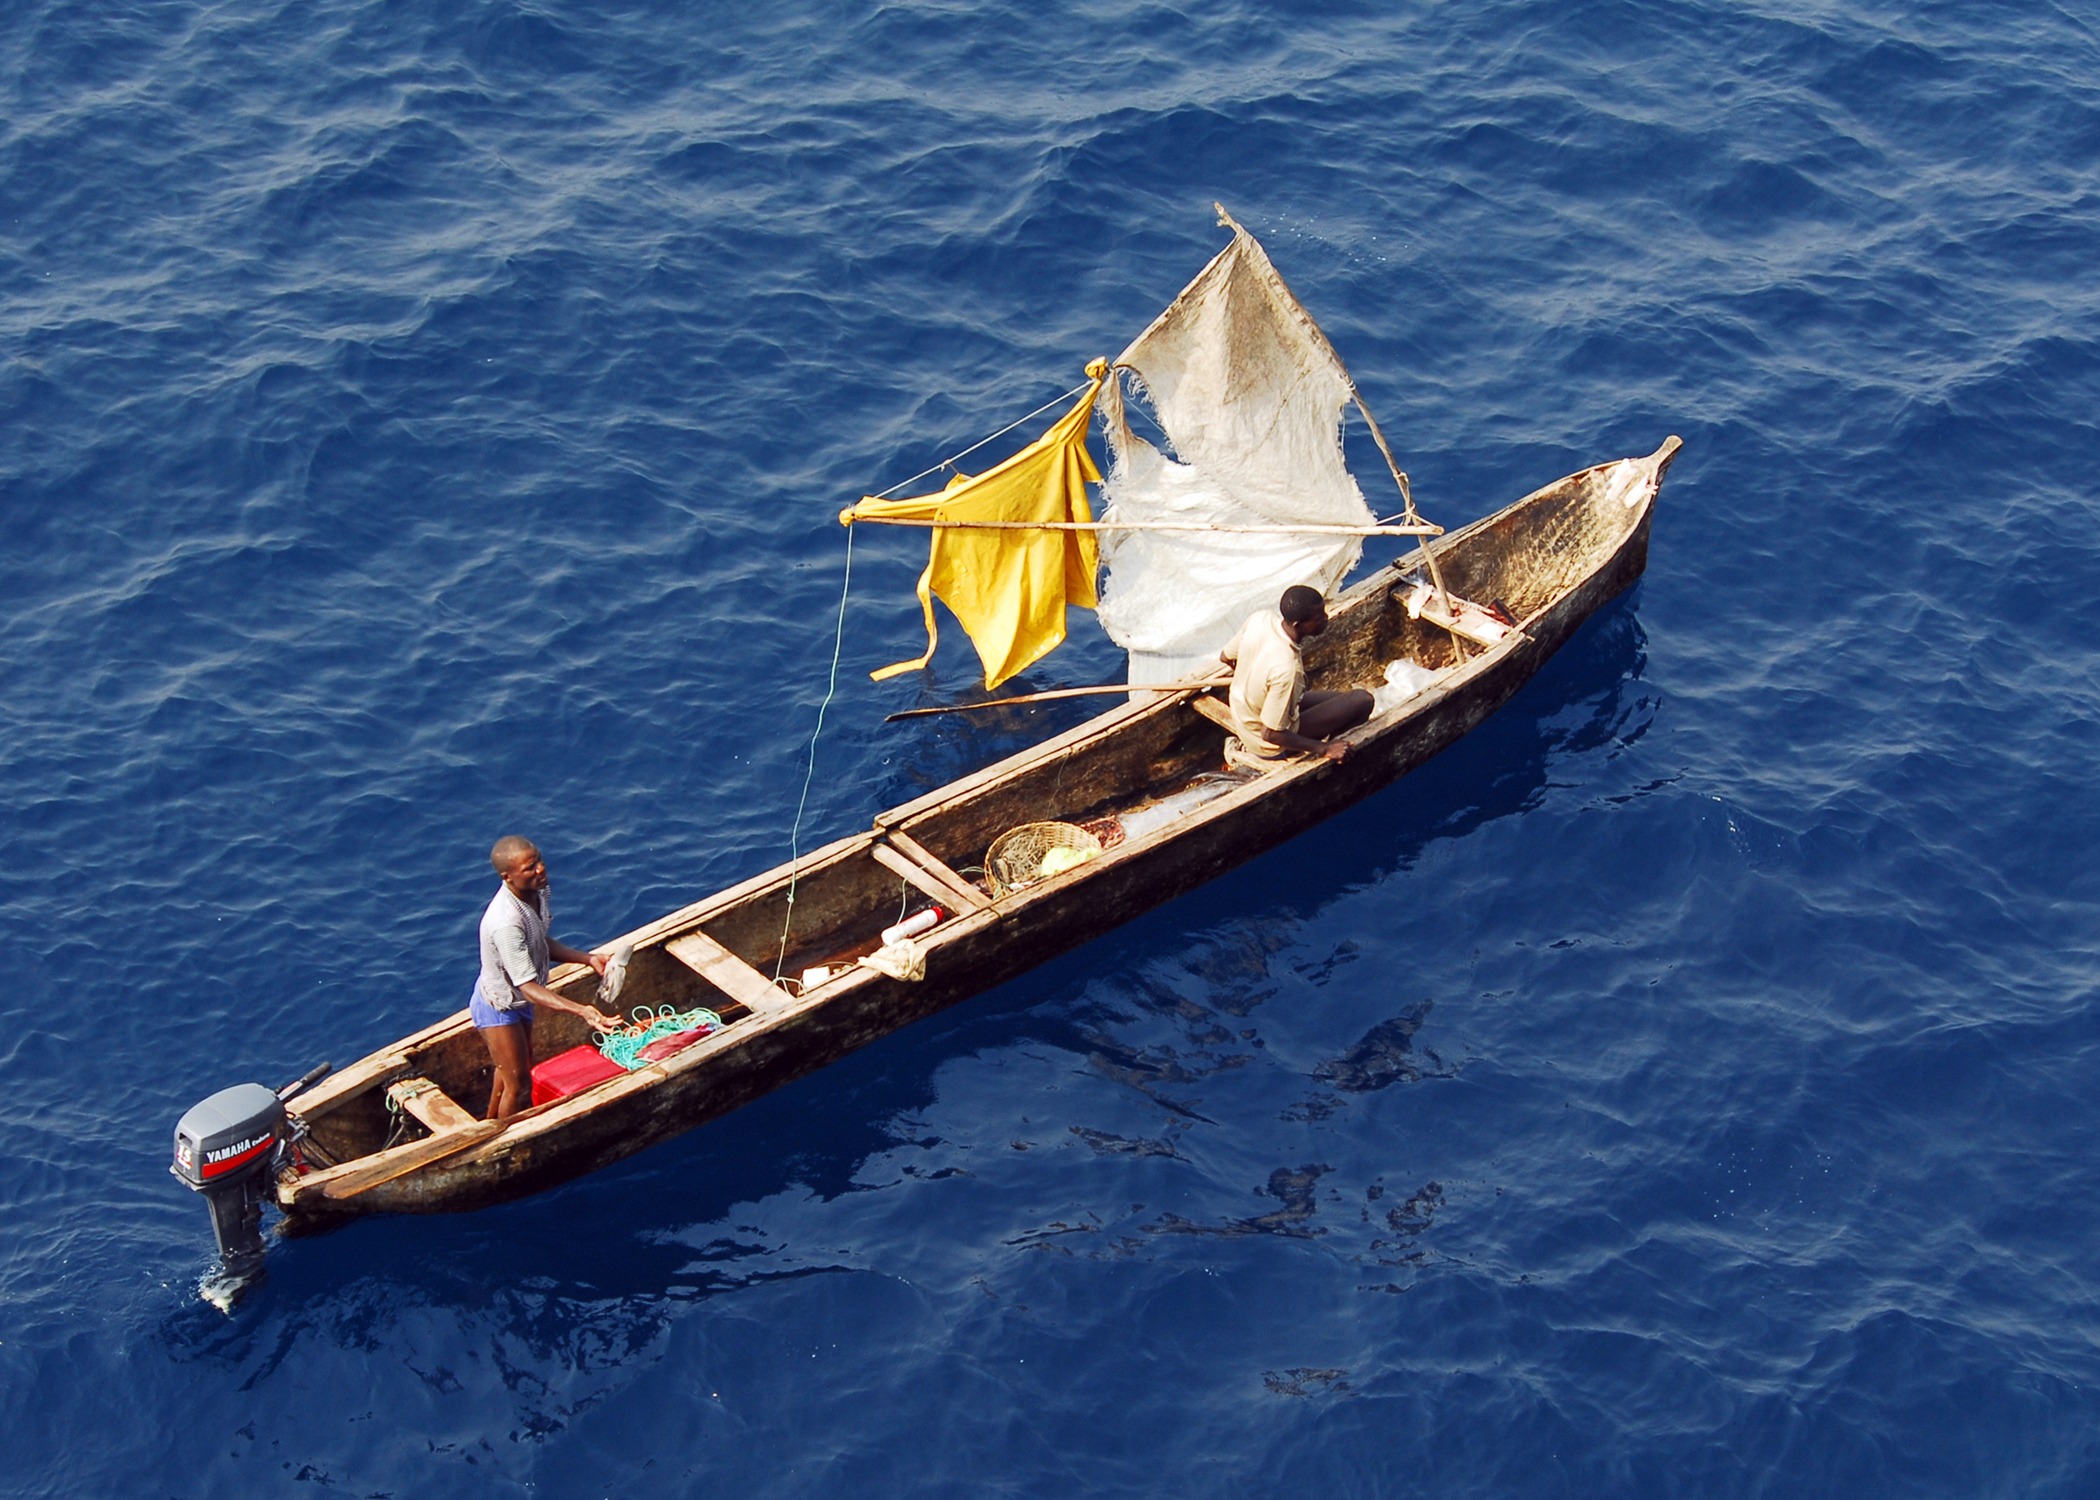
sea, water, nature, ocean, boat, ship, vehicle, sailing, yacht, sailboat, outside, men, boating, sail, fishermen, watercraft, barque, emergency, sailing ship, need help, fishing vessel, dinghy, skiff, watercraft rowing, proa, gulf of guinea, in distress